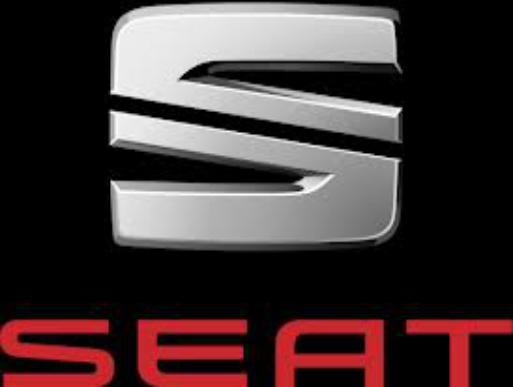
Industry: Transportation